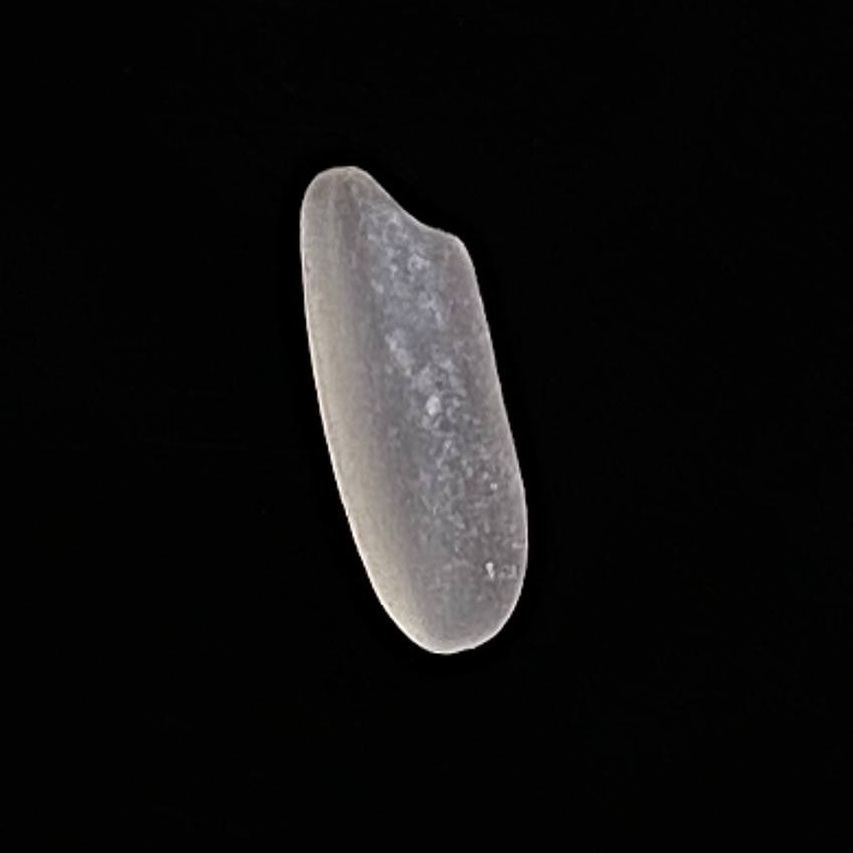
Rice variety: BR28